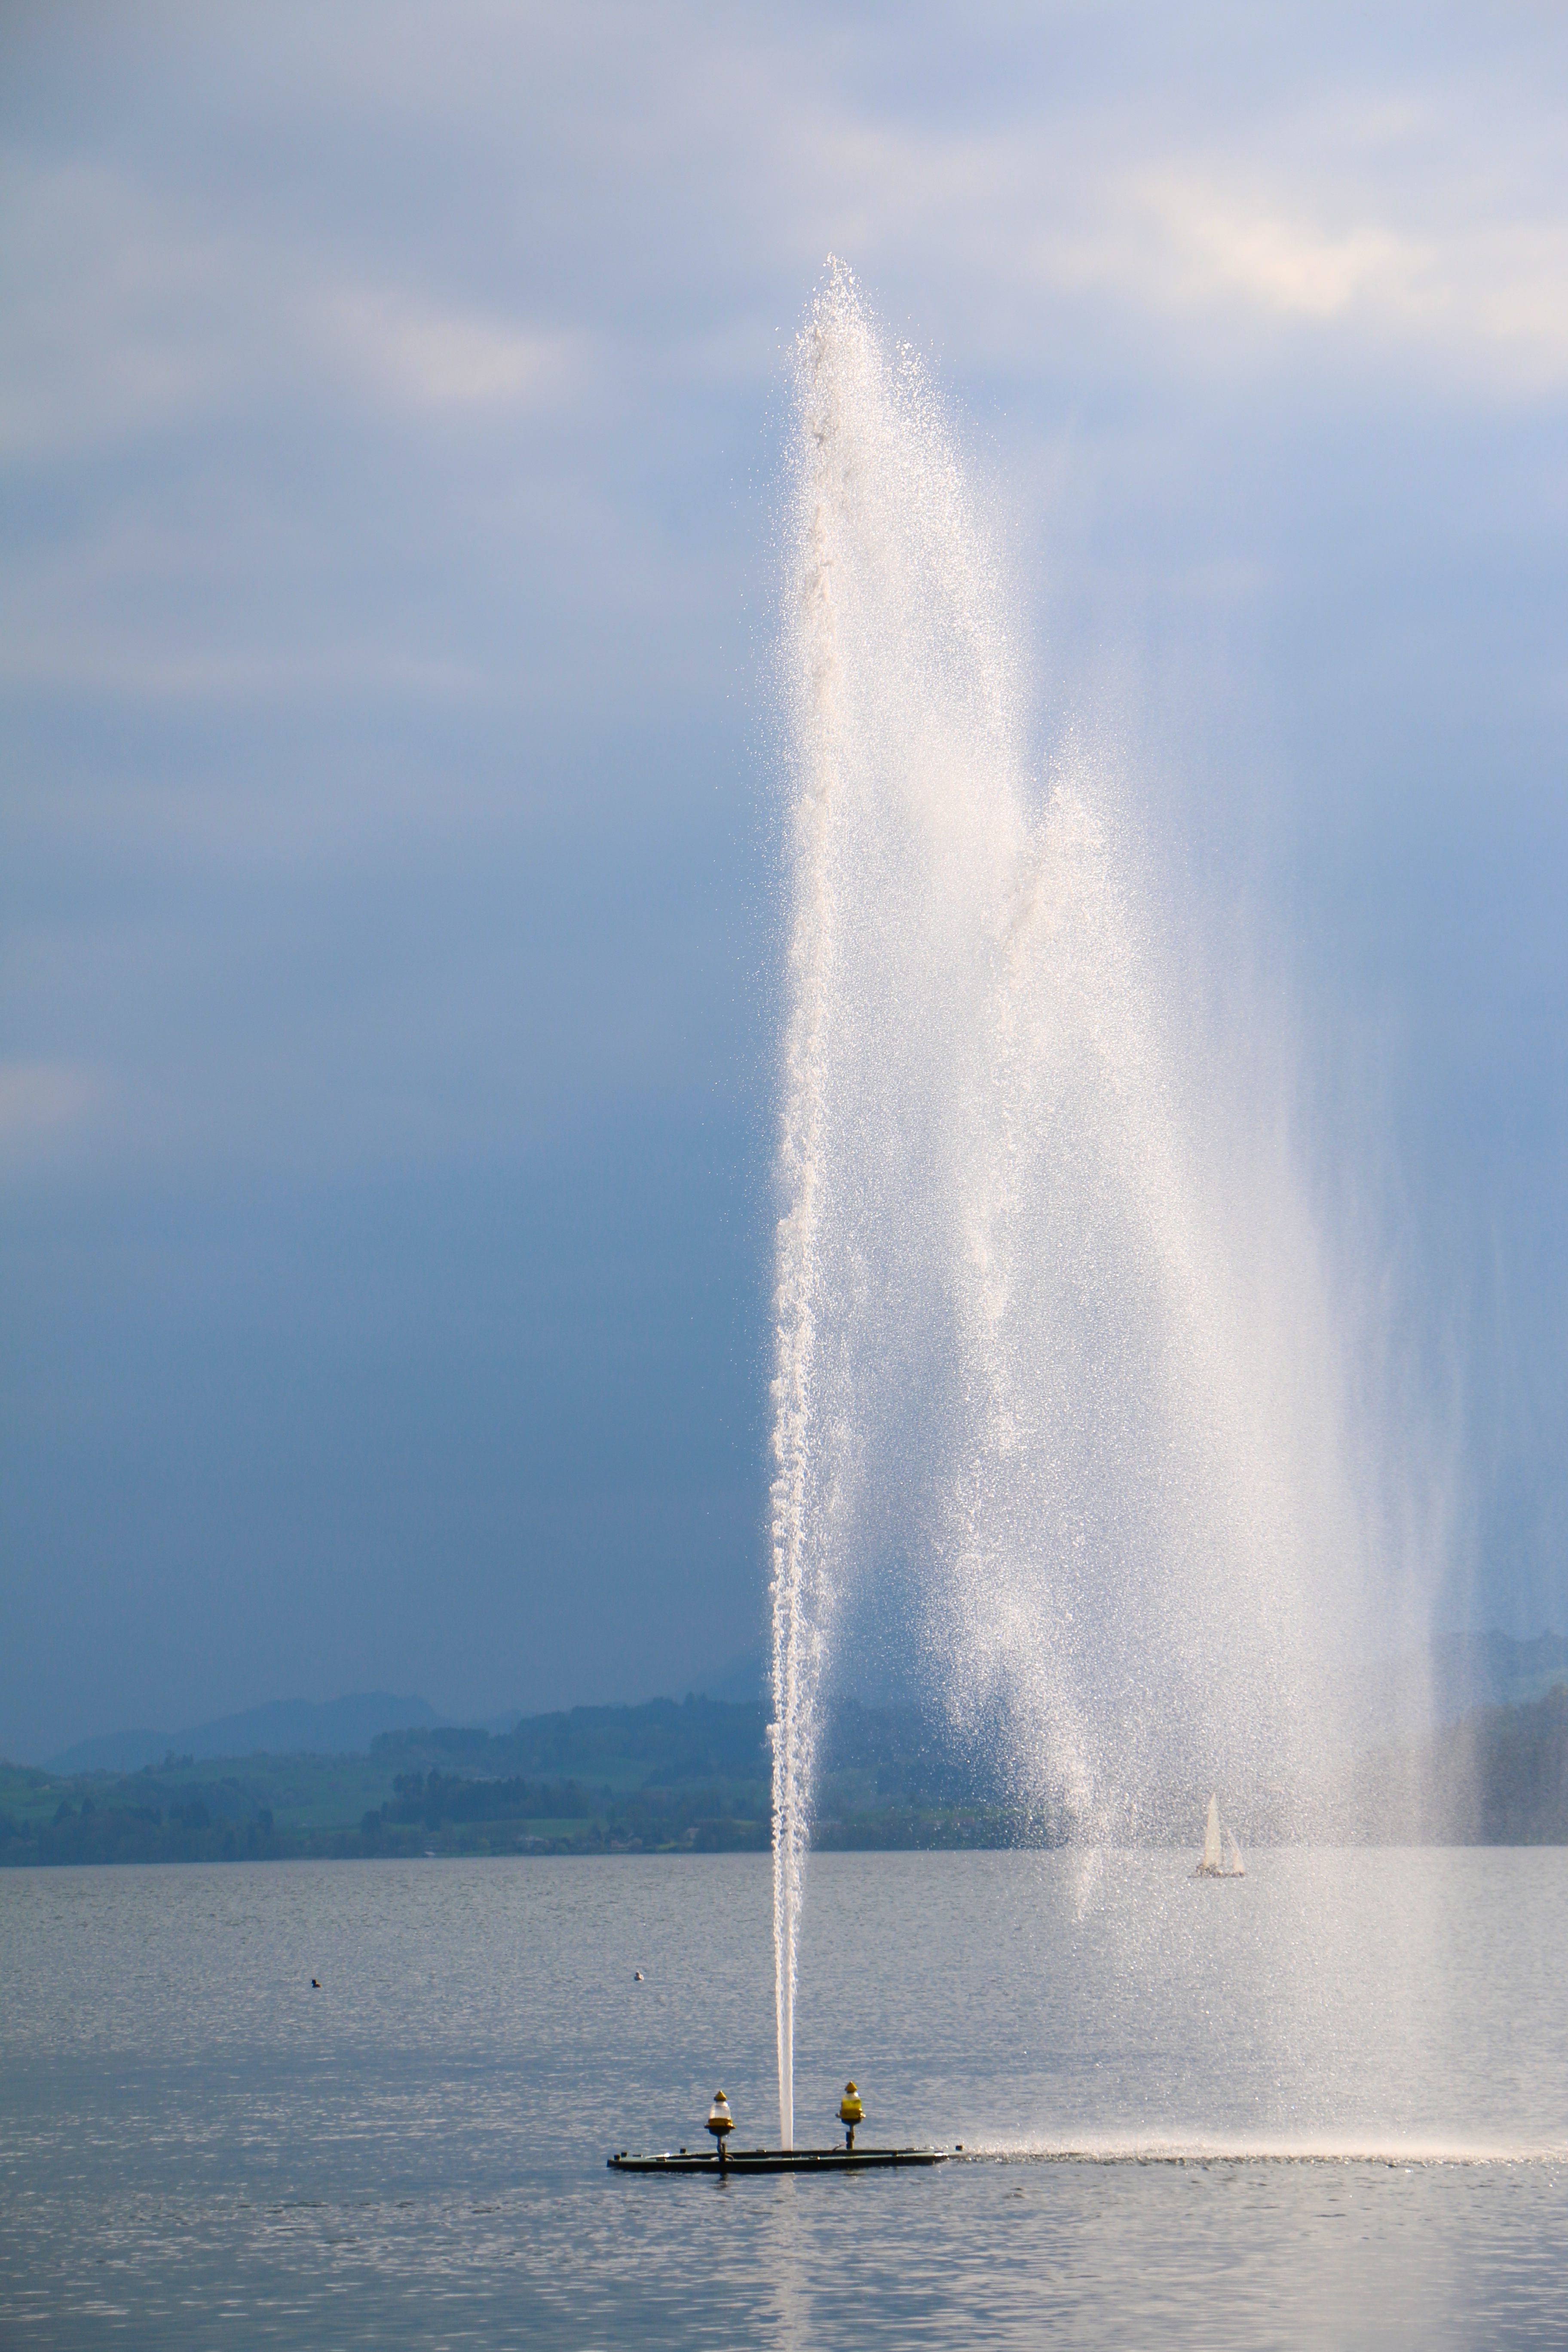
sea, water, lake, vehicle, water fountain, body of water, fountain, geyser, water feature, atmospheric phenomenon, atmosphere of earth, wassergist